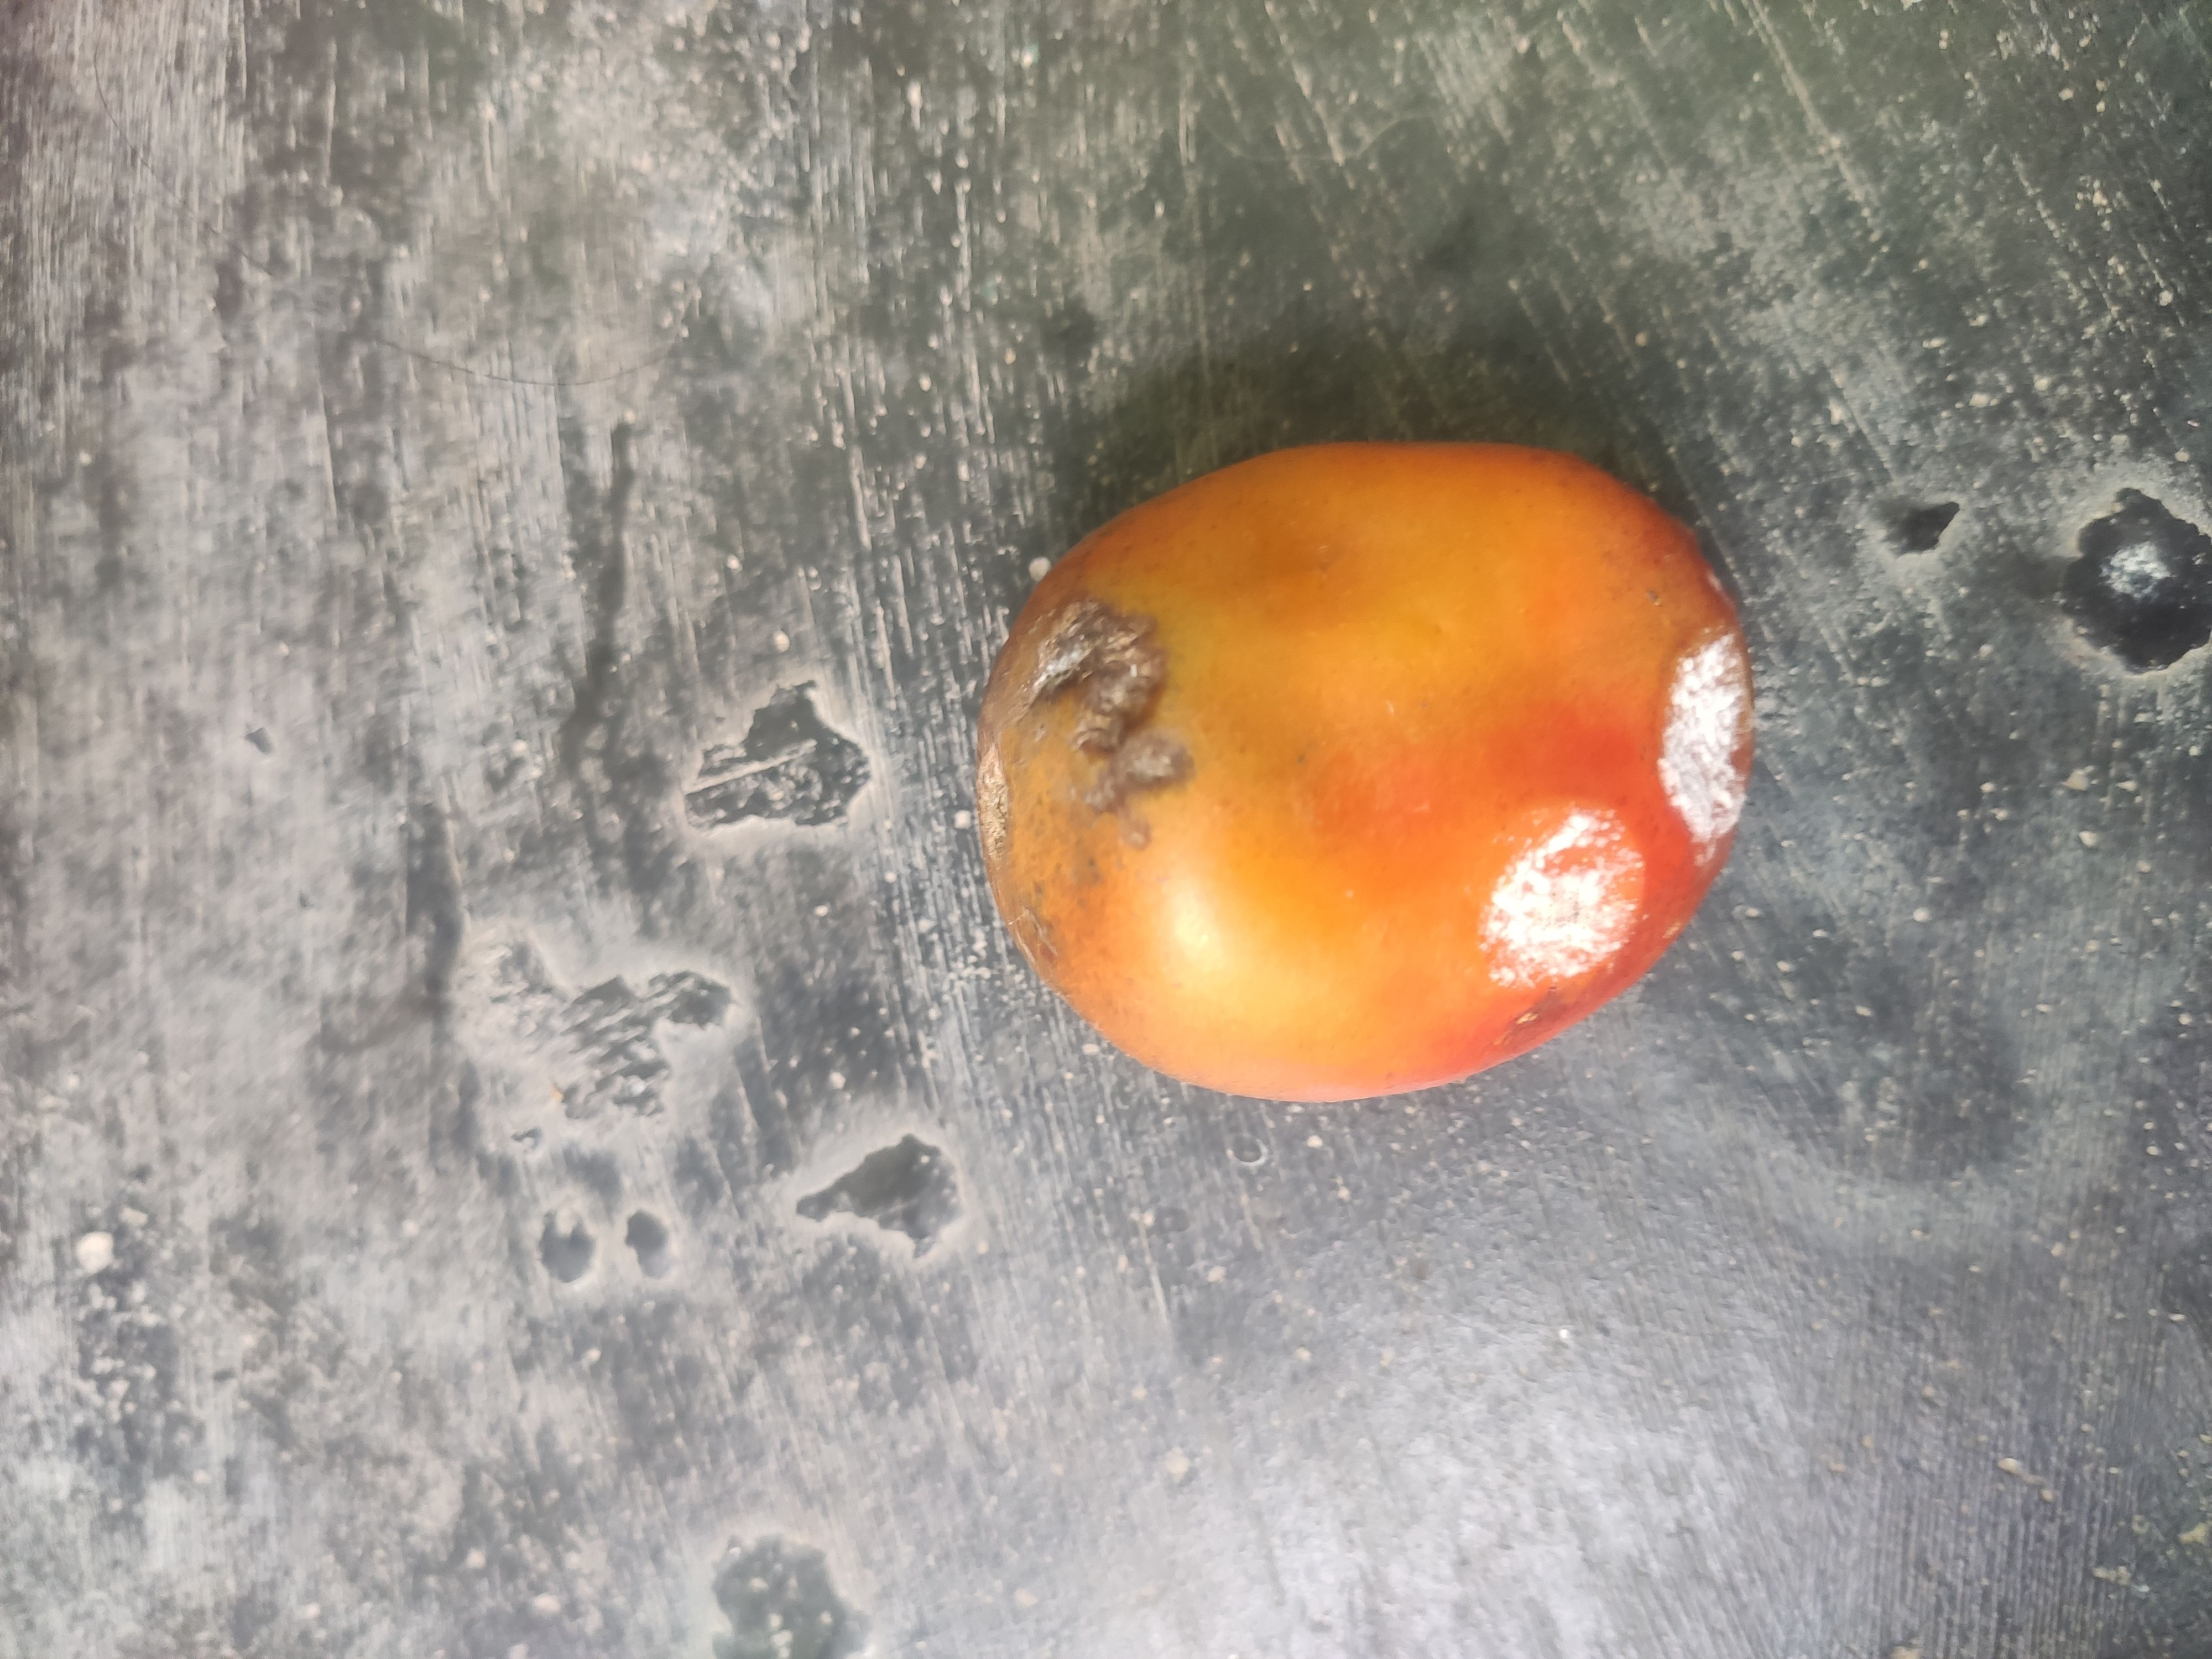
Fruit: tomatoes
Grade: 3rd-grade